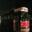
Label: streetcar